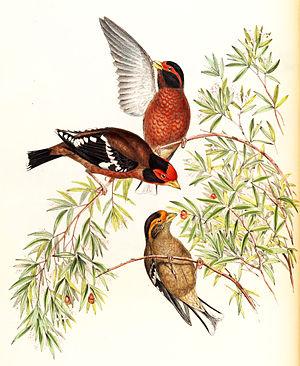
Le Roselin de Burton est une espèce de passereau de la famille des Fringillidae. D'après Alan P. Peterson, c'est une espèce monotypique.